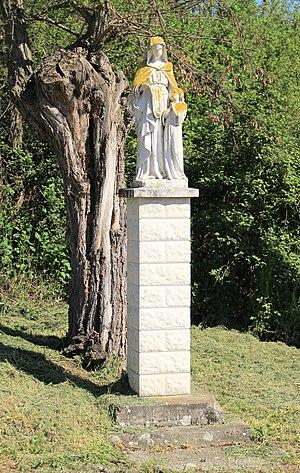
Oratoire de Sabalos (Hautes-Pyrénées)
Sabalos est une commune française située dans le département des Hautes-Pyrénées, en région Occitanie.